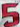
Number: 5